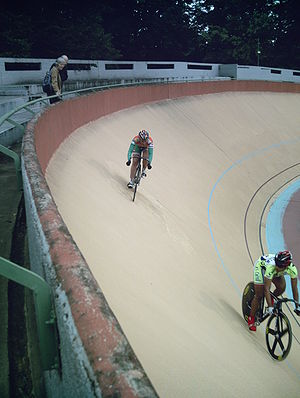
Sprint (banecykling)
Sprint
Sprint er en disciplin i cykling over en kort distance på tre omgange på en cykelbane mellem typisk to ryttere, hvor vinderen er den som kommer først over målstregen efter at have startet samtidig.